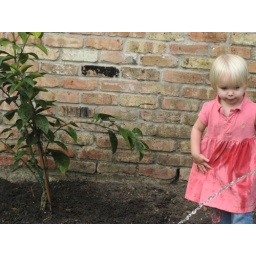
Maggie waters in the lemon tree